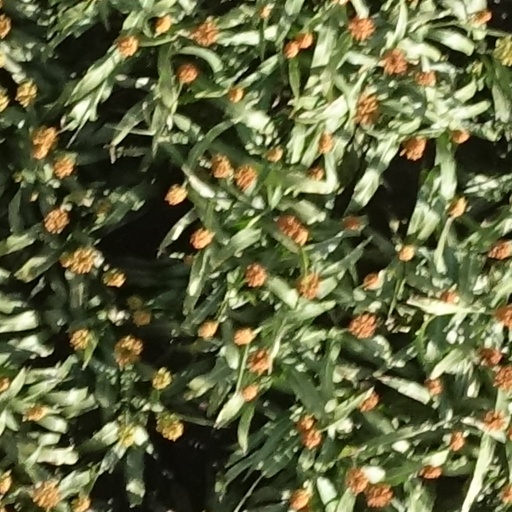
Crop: sorghum